Cologne City Hall

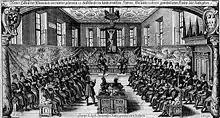
Cologne Senate of 1655

The oldest part of today's City Hall is the so-called "Saalbau" (i.e. roofed hall building), which replaced a previous Romanesque style council building of 1135 on the same location. The Saalbau dates back to 1330 and is named after the Hansasaal, a 30,0 by 7,6 metres large and up to 9,58 metres tall assembly hall and core of the entire Rathaus. The hall is named after the Hanseatic League, which held an important summit in it on 19. November 1367. Noteworthy are stone figures of the Nine Worthies, the Emperor and the Privileges.